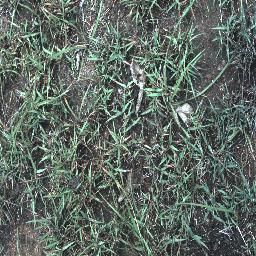
Label: negative